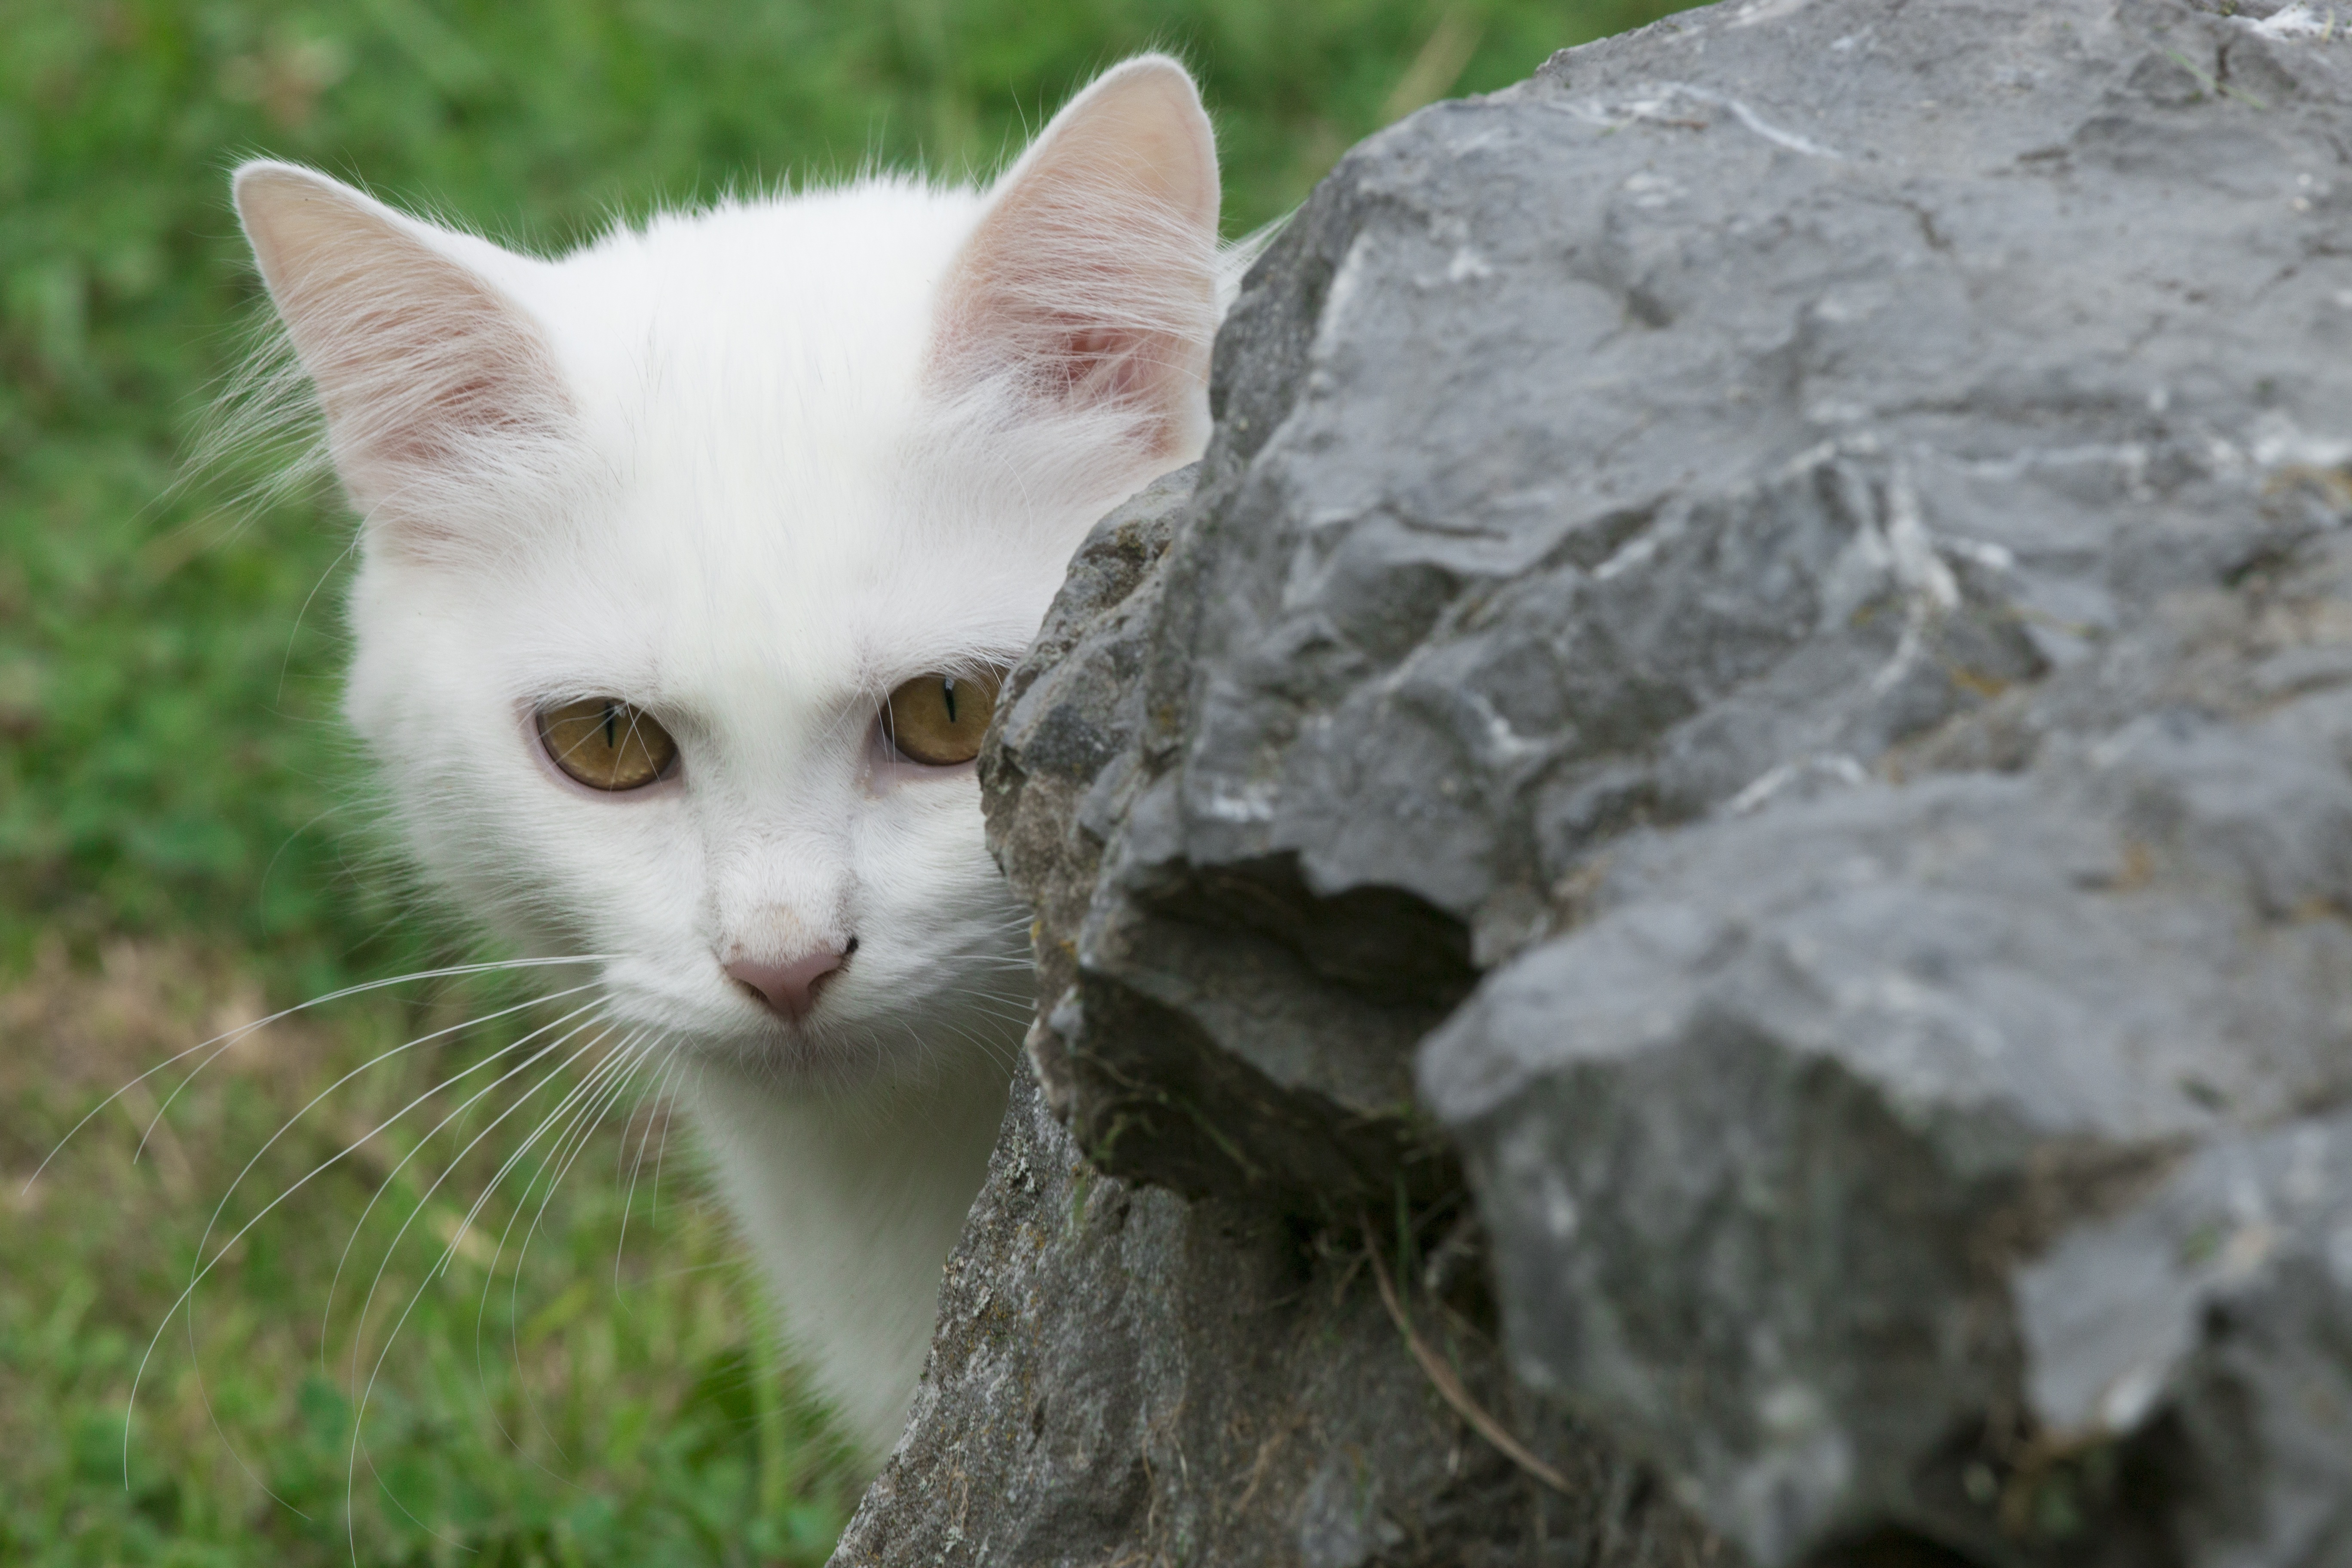
cat, mammal, vertebrate, whiskers, fauna, cat like mammal, small to medium sized cats, kitten, wild cat, flower